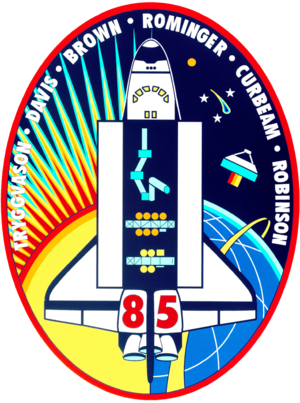
STS-85
STS-85 var Discoverys 23. rumfærge-mission. Opsendt 7 august 1997 og vendte tilbage den 19 august 1997.